Vratislav Hugo Brunner

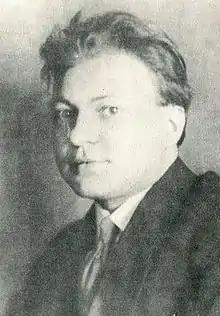
Vratislav Hugo Brunner

Vratislav Hugo Brunner (15 October 1886 in Prague – 13 July 1928 in Horní Lomnice, Kunice) was a Czech typographer, illustrator, graphic designer, cartoonist, author, toy and stage designer and painter. He significantly affected the development of Czech book graphics.